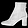
Label: Ankle boot